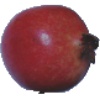
Label: pomegranate